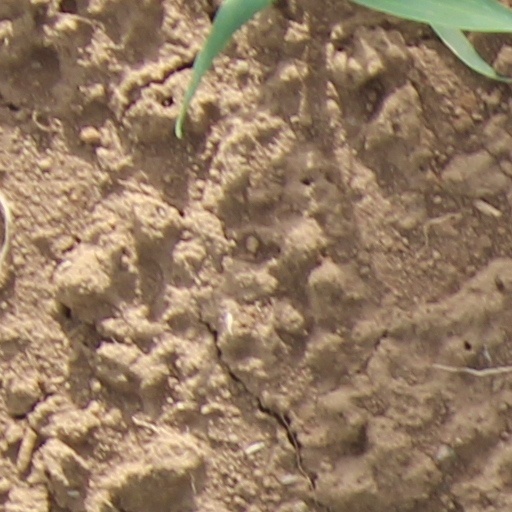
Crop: wheat